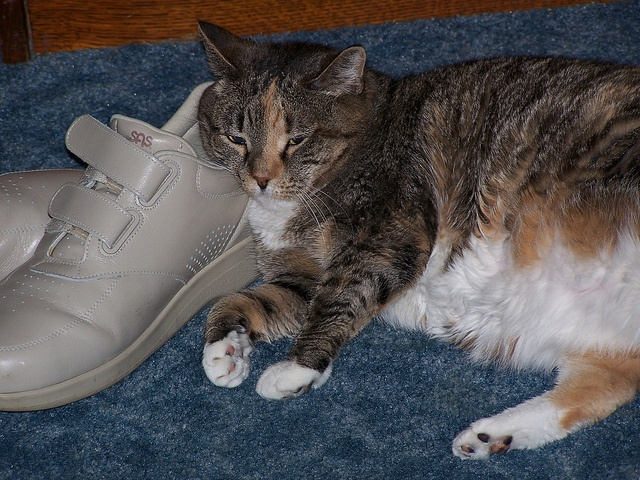
a big fat cat laying next to a pair of tennis shoes
Furry pet cat lying lazily on rug using shoes as a head pillow.
a fat cat is laying down next to shoes
A fluffy cat lying against a pair of shoes on a rug.
a cat lays on a blue surface leaning against a shoe.